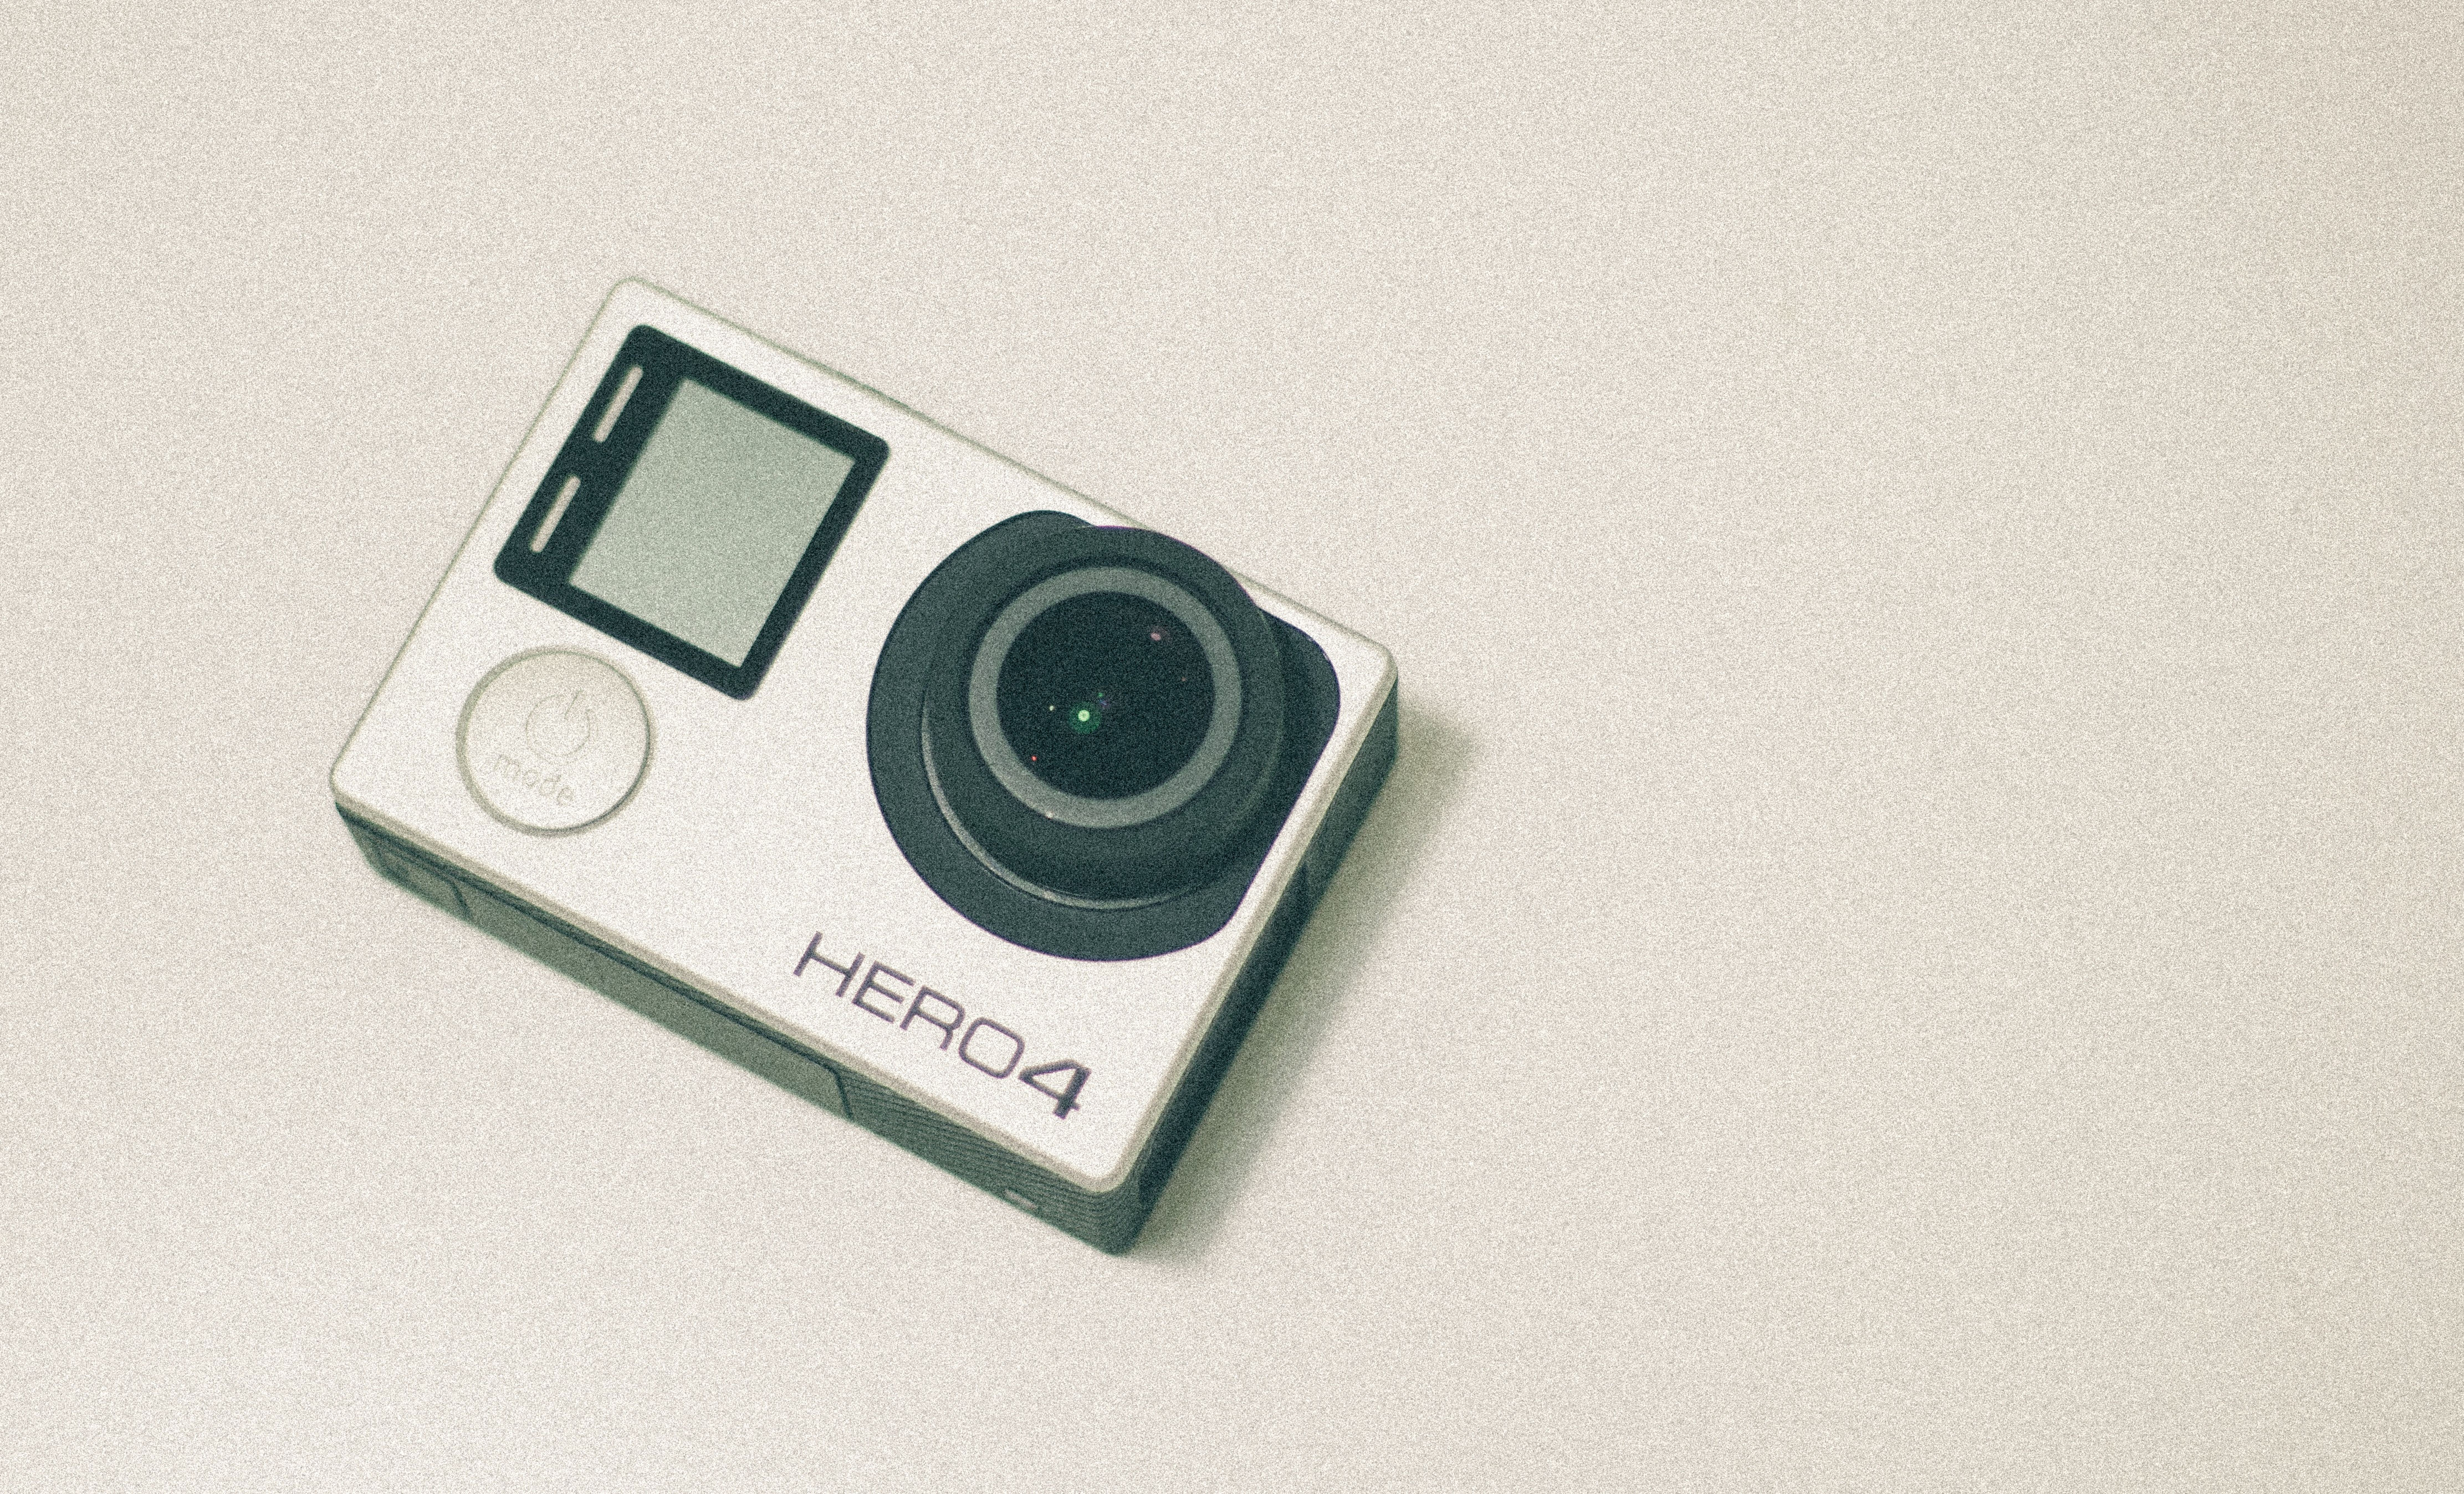
camera, product, digital camera, electronics, eye, cameras optics